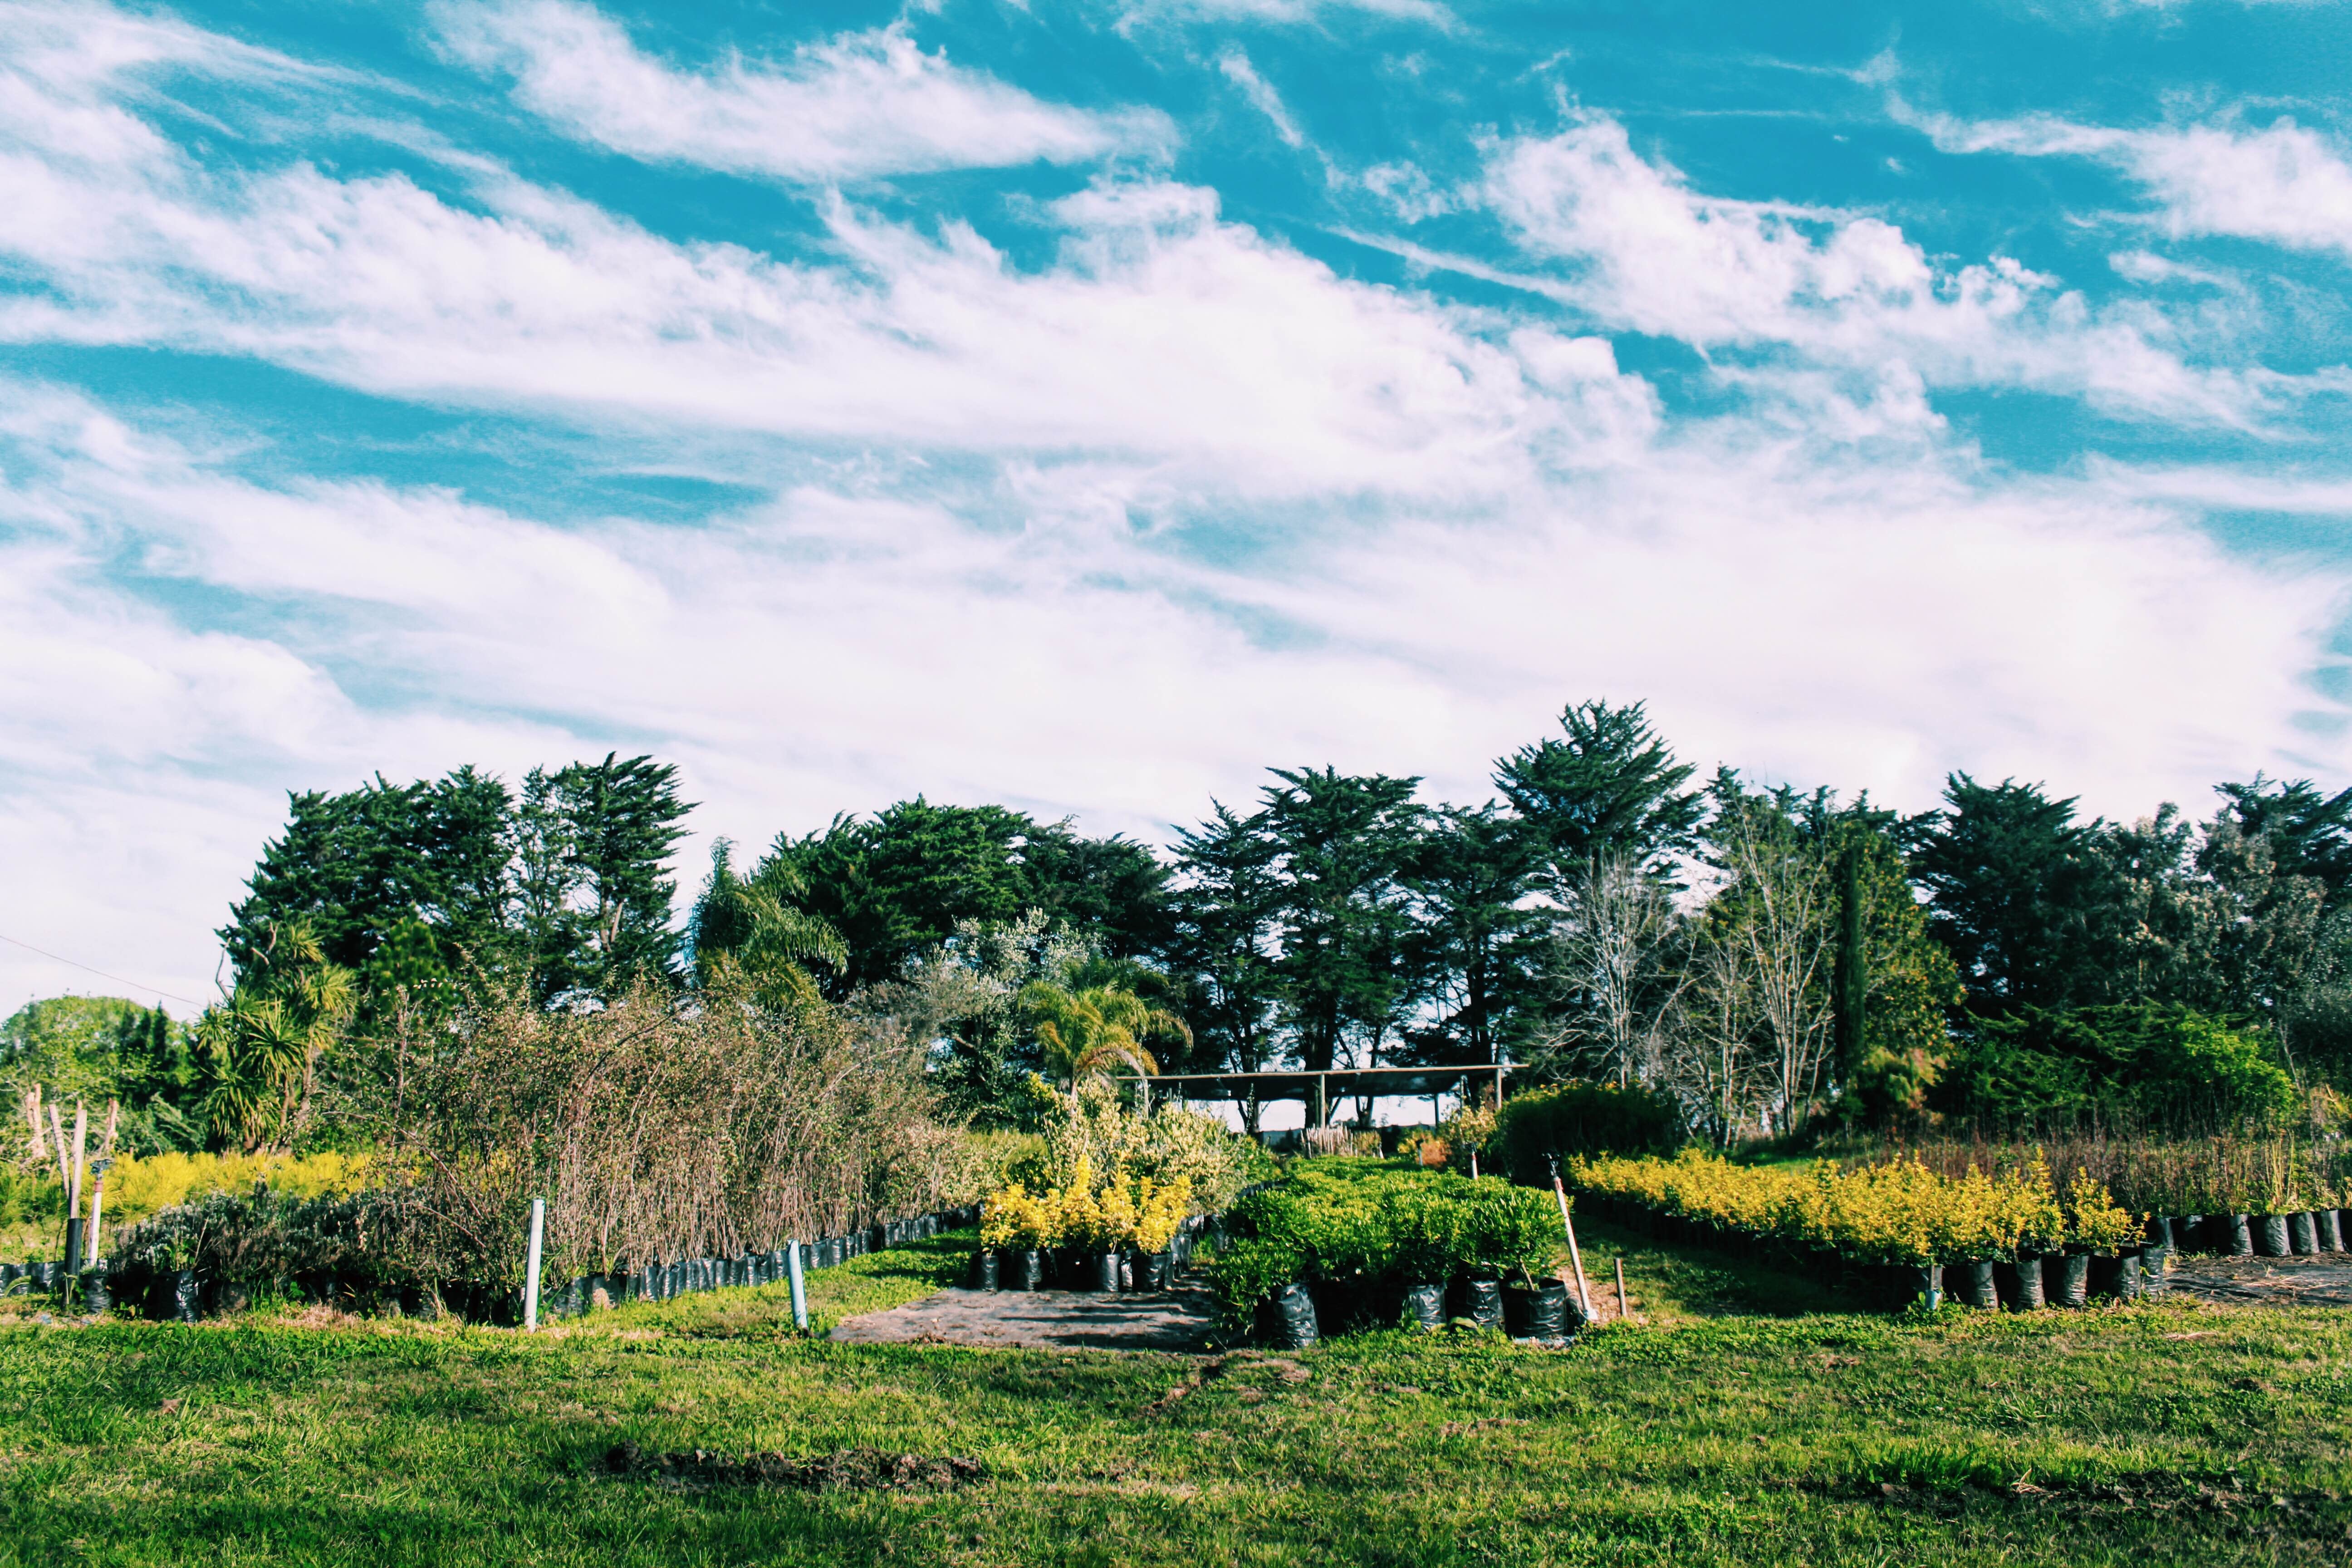
landscape, tree, nature, grass, cloud, plant, sky, field, farm, lawn, meadow, prairie, hill, flower, pasture, agriculture, plain, grassland, plantation, ecosystem, rural area, woody plant